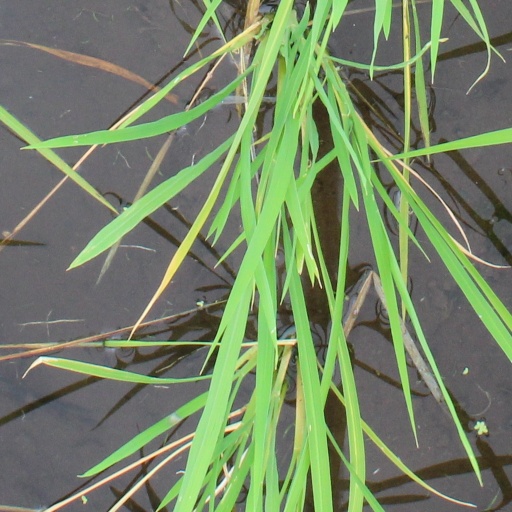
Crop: rice